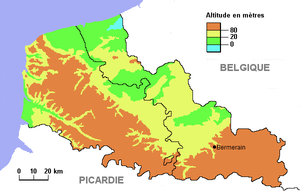
Relief des département du Nord et du Pas-de-Calais
Bermerain est une commune française située dans le département du Nord, en région Hauts-de-France.